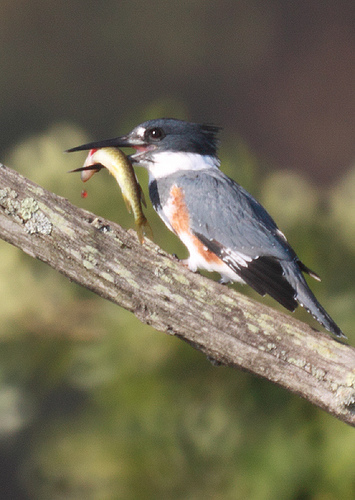
a bird with a long, narrow bill, slightly fringed crown, with black and orange on its breasta small bird with primary greyish blue wings and black secondary wings with a long, pointed bill.
this bird has a white ring around its neck, grey wings, black head and a long narrow black beak.
this bird has a black crown, a long bill, and a light grey wing
this bird is blue with red on its side and has a long, pointy beak.
this bird is grey with red and white and has a long, pointy beak.
a bird with black crown and white belly and the bill is black and pointed and the rectrices are light blackthe bird has a black crown, white breast and grey back.
this bird has wings that are black and has a long bill
this bird has wings that are brown and has a white belly
Species: Belted Kingfisher